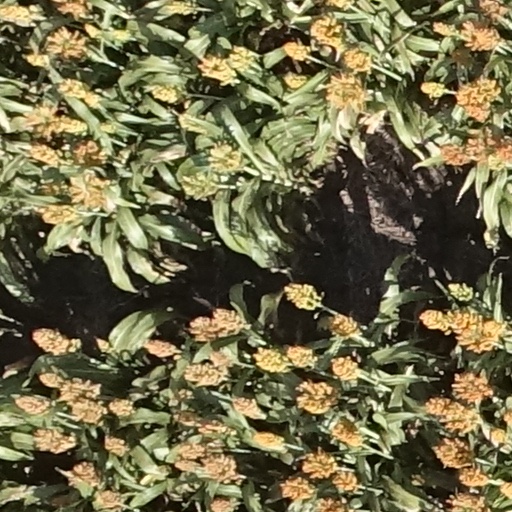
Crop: sorghum